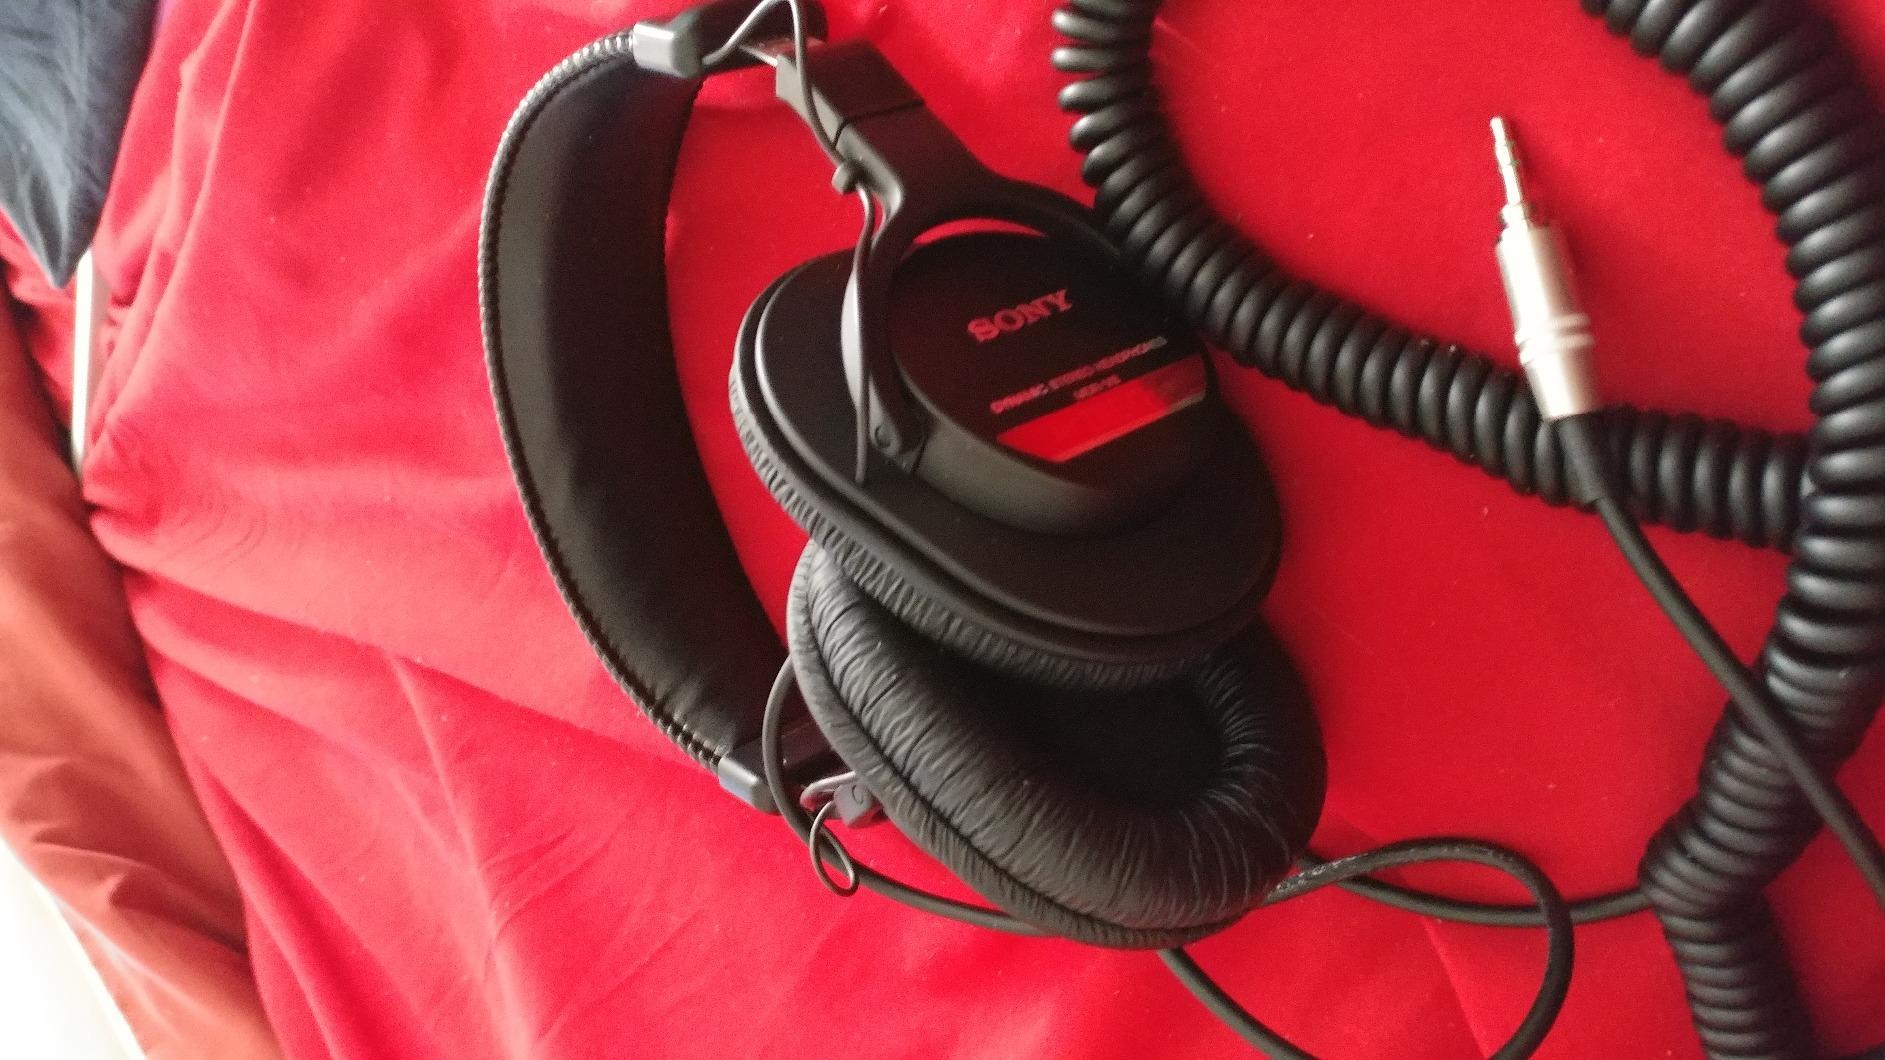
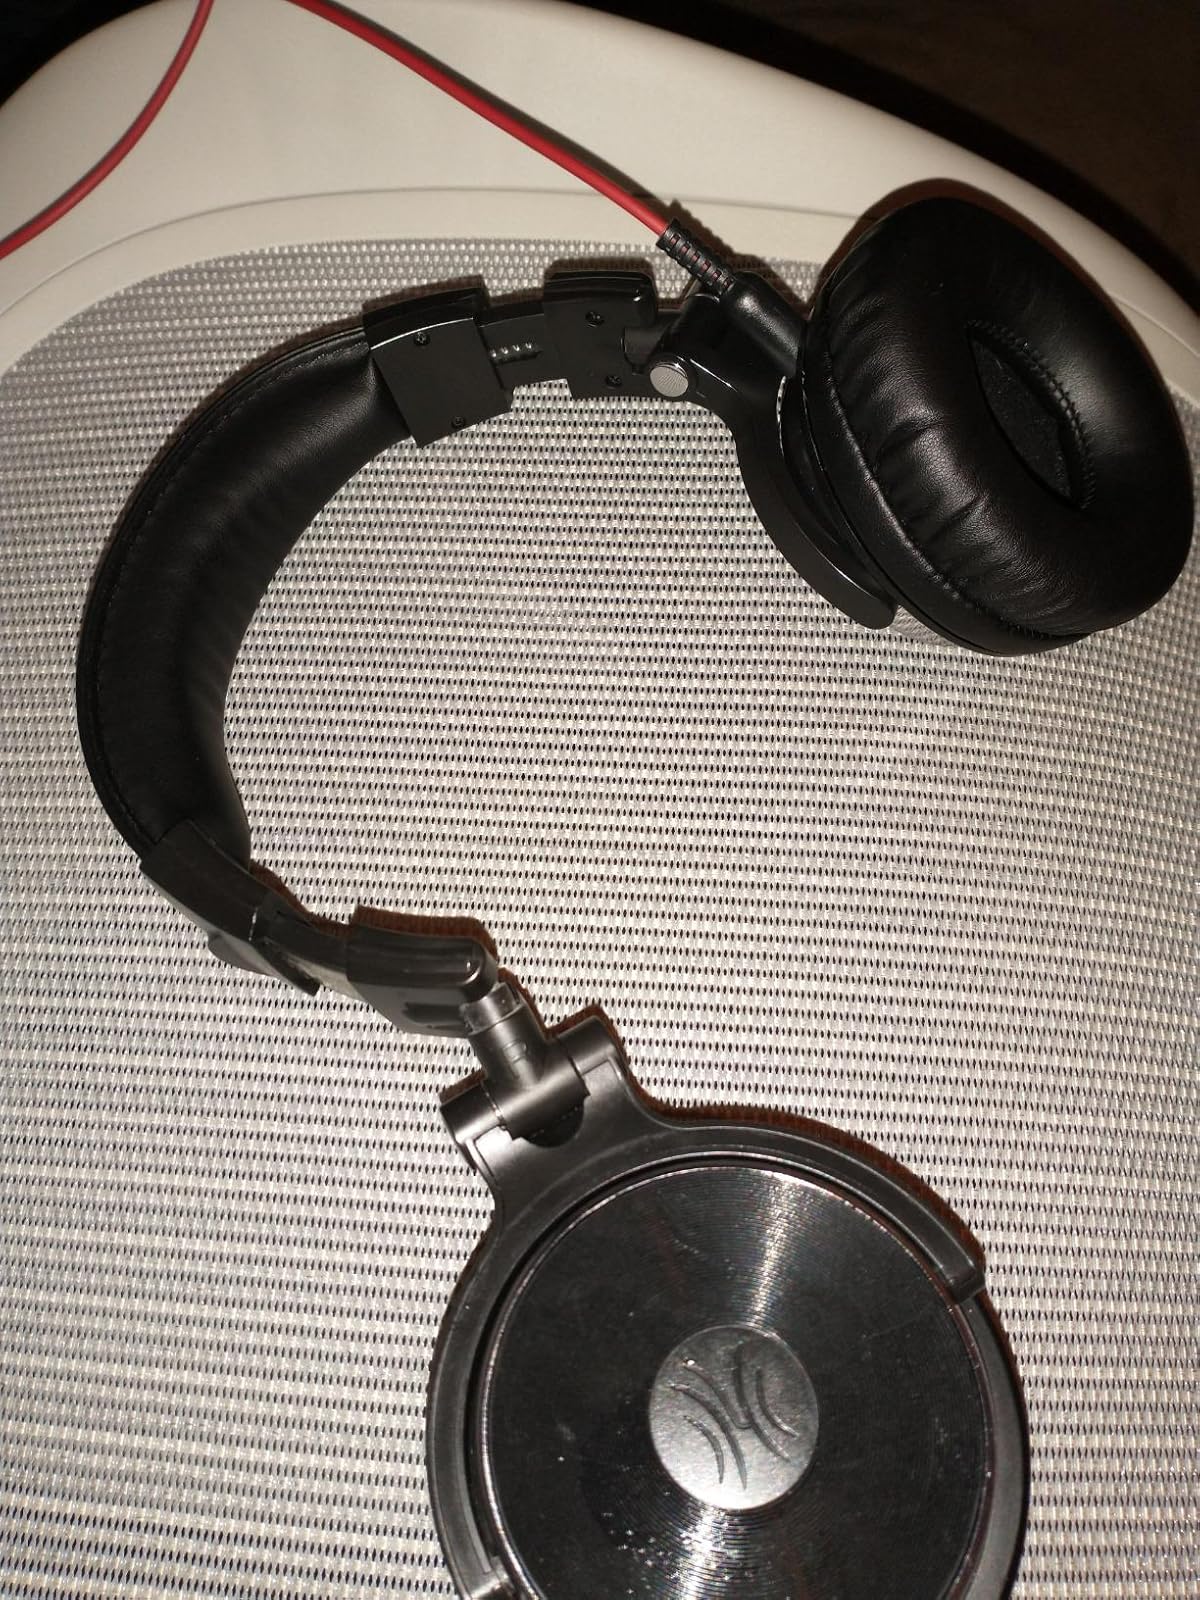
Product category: headphones
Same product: no